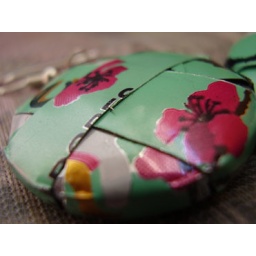
buttons covered with pieces of an ice-tea canfunky green with pink flowers in japanese styleelegant and coolideal for summer!